STS-120

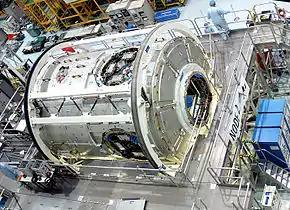
"Harmony" under assembly at the SSPF

STS-120 delivered launch package 10A to the International Space Station (ISS). It consisted of the U.S. "Harmony" module (also known as Node 2), with four DC-to-DC Converter Unit (DDCU) racks and three Zero-g Storage Racks (ZSR) installed; a Power and Data Grapple Fixture (PDGF) for the station's robot arm, and a Shuttle Power Distribution Unit (SPDU). "Harmony" was manufactured for NASA by Thales Alenia Space in Torino, Italy, as part of an agreement between NASA and the European Space Agency and was the first pressurized habitable module delivered to the station since the "Pirs" docking compartment was installed in August 2001.